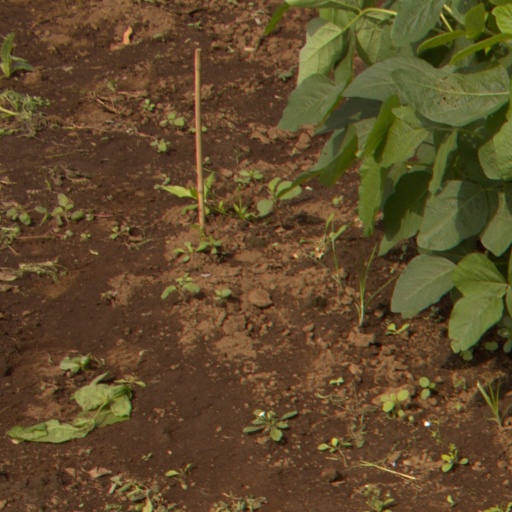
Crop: soybean